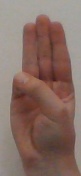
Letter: thaa